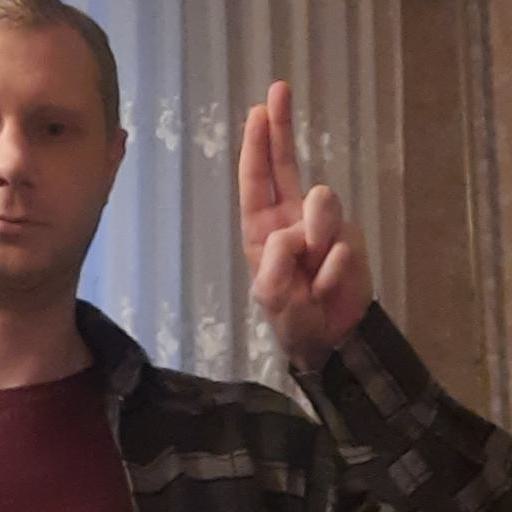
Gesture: two_up